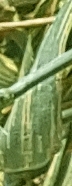
Label: Wheat___Yellow_Rust